Rubia tinctorum

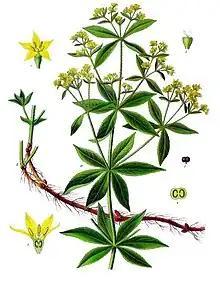

The common madder can grow up to 1.5 m in height. The evergreen leaves are approximately 5–10 cm long and 2–3 cm broad, produced in whorls of 4–7 starlike around the central stem. It climbs with tiny hooks at the leaves and stems. The flowers are small (3–5 mm across), with five pale yellow petals, in dense racemes, and appear from June to August, followed by small (4–6 mm diameter) red to black berries. The roots can be over a metre long, up to 12 mm thick and are the source of red dyes known as rose madder and Turkey red. It prefers loamy soils (sand and clay soil) with a constant level of moisture, as well as creek beds. Madder is used as a food plant by the larvae of some Lepidoptera species including the hummingbird hawk moth.